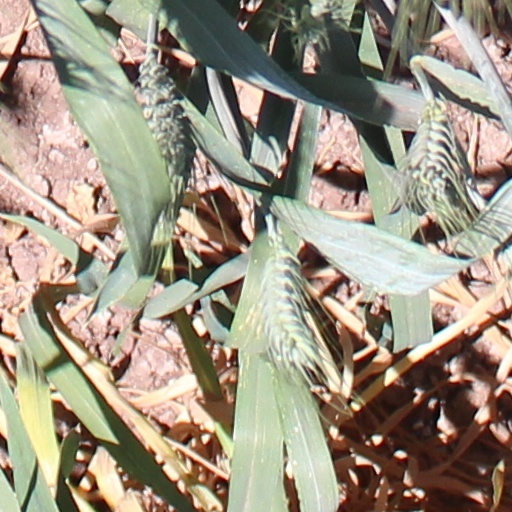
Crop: wheat